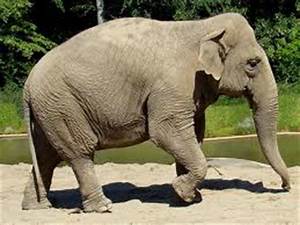
Label: elefante